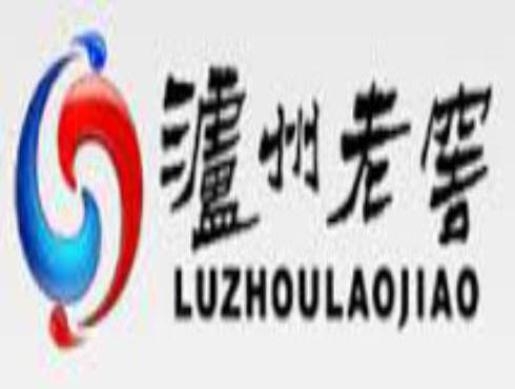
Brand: luzhoulaojiao-3
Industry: Food